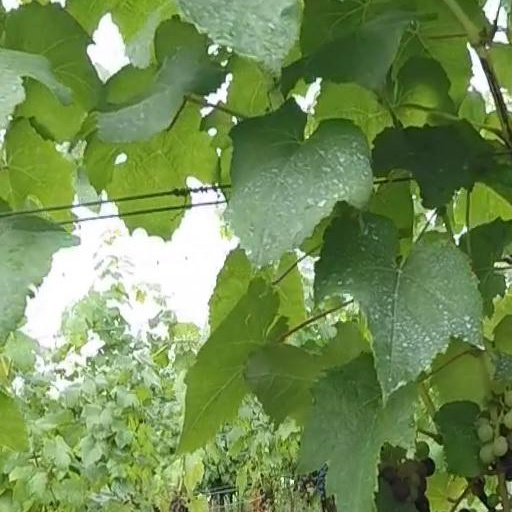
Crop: grape